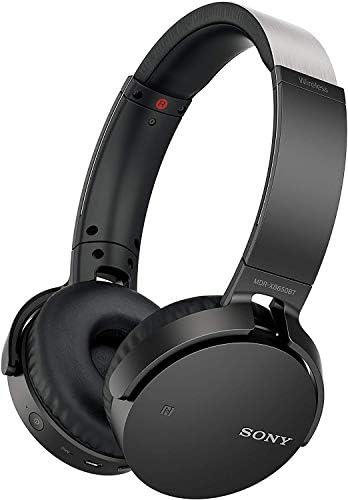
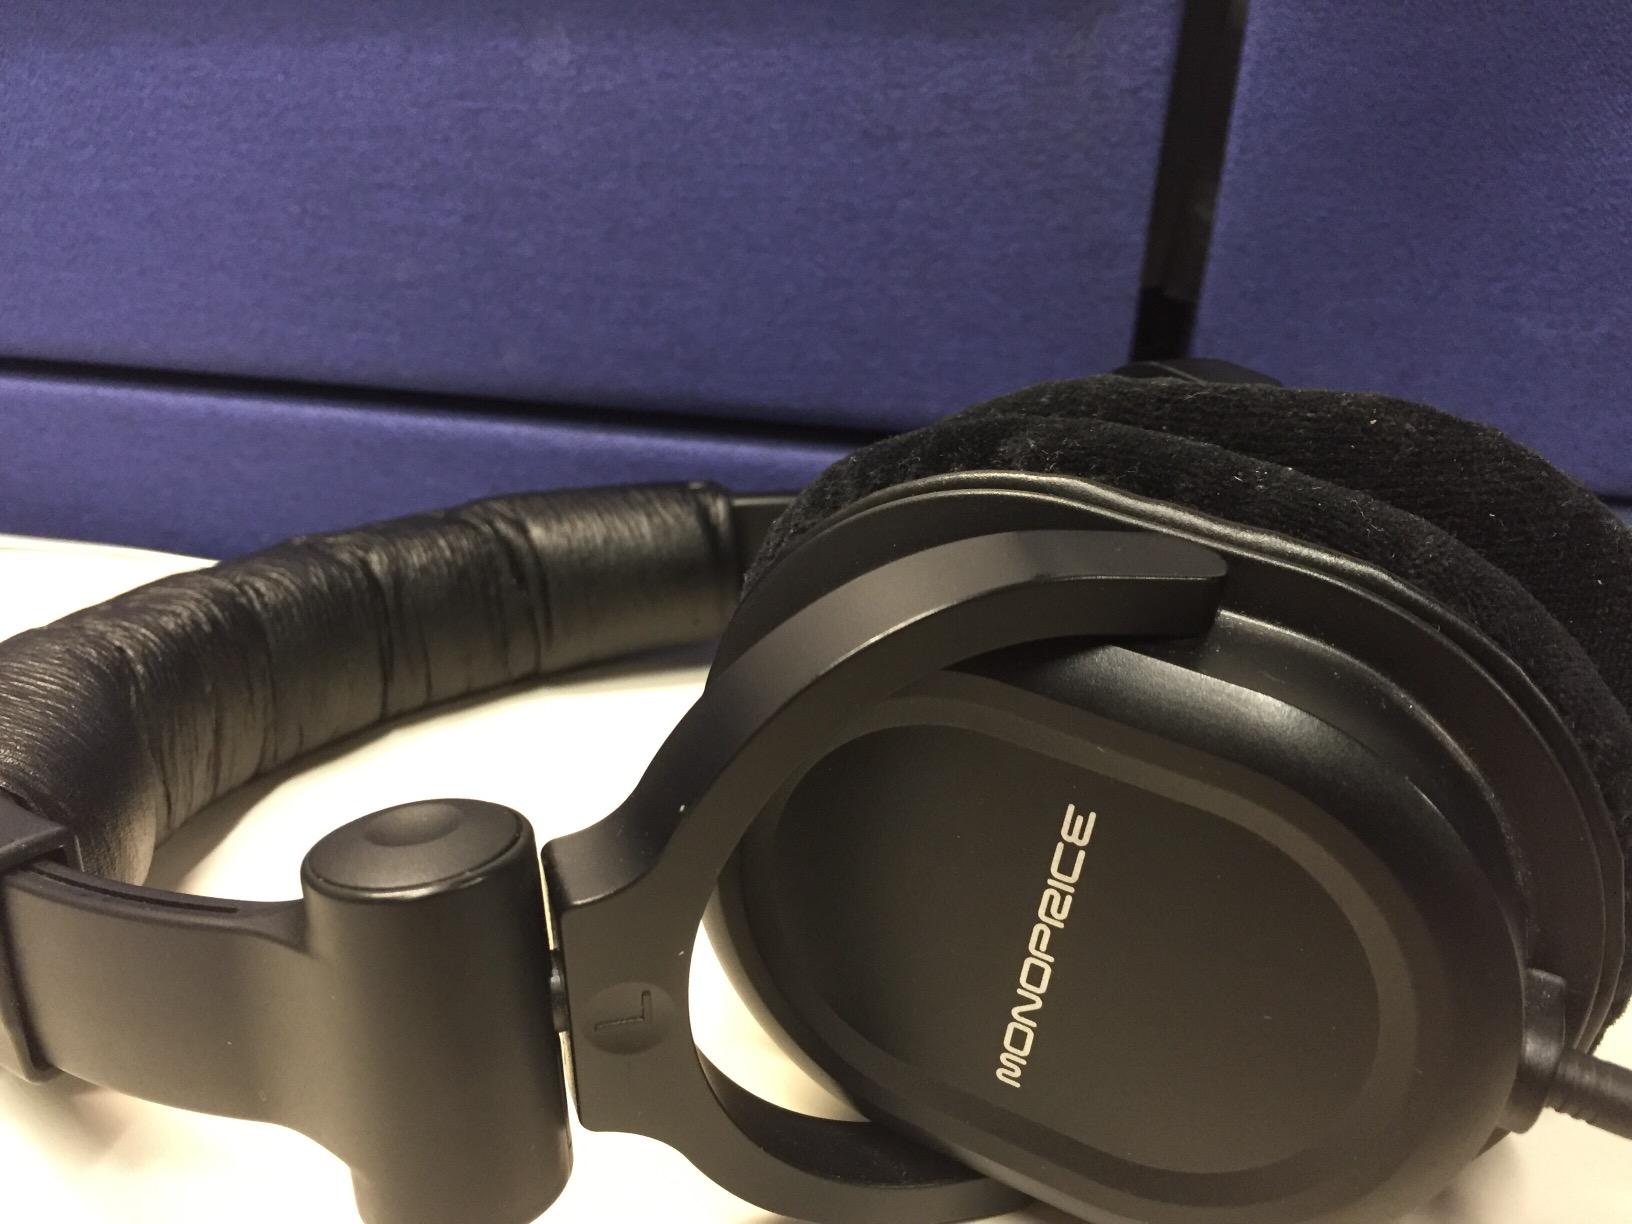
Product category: headphones
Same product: no